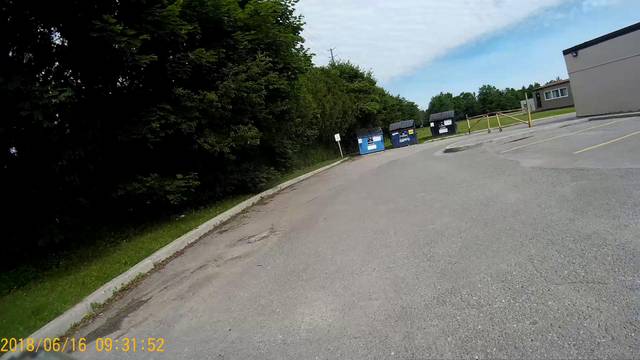
Region: Canada
Coordinates: 45.309, -75.89